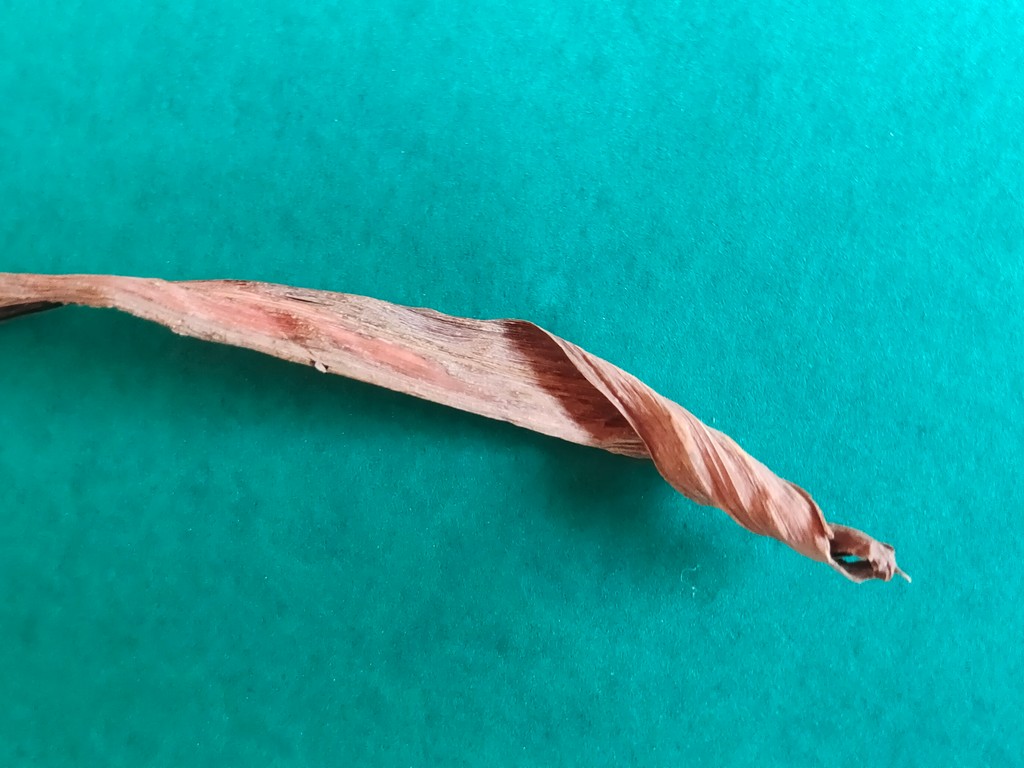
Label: Dried